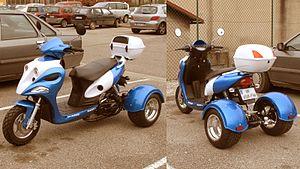
Scooter 50cc avec 3 roues de marque DELTASCOOT
Un scooter ou scouteur est un véhicule routier motorisé à deux ou trois roues, caractérisé par des roues de faible diamètre, un cadre ouvert formant plancher et un carénage.